Public housing estates in Kwai Chung

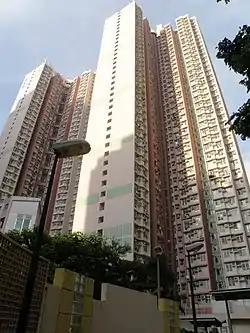
Wah Lai Estate

Shek Yam East Estate (Chinese: 石蔭東邨) was developed by the HKHA, and the year of intake was 1996. It was developed on the former site of Tai Pak Tin Temporary Housing Area (Chinese: 大白田臨時房屋區), and not as a redevelopment of Shek Yam Estate. It is therefore considered as an independent estate. Shek Yam East Estate is a comparatively small public housing estate for Hong Kong standards, comprising three 39-floor residential buildings, without market and shopping centre. It comprises a total of 2,500 apartments, with sizes ranging from 13.6 to 49 m. The authorized population was 6,500 at the end of 2007. The nearby Shek Yam Shopping Centre, located within Shek Yam Estate serves this estate.